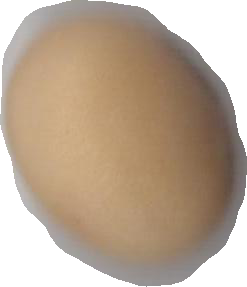
Variety: Anjasmoro